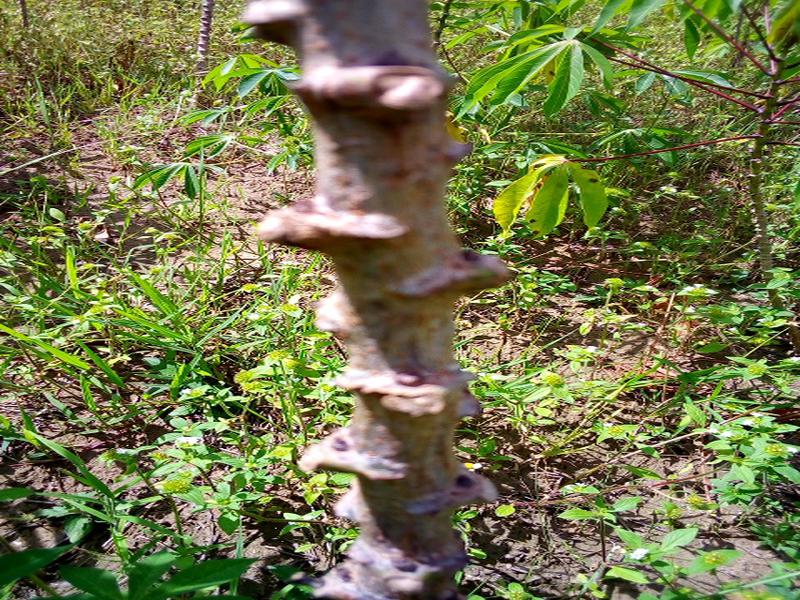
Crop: cassava
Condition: brown_streak_disease